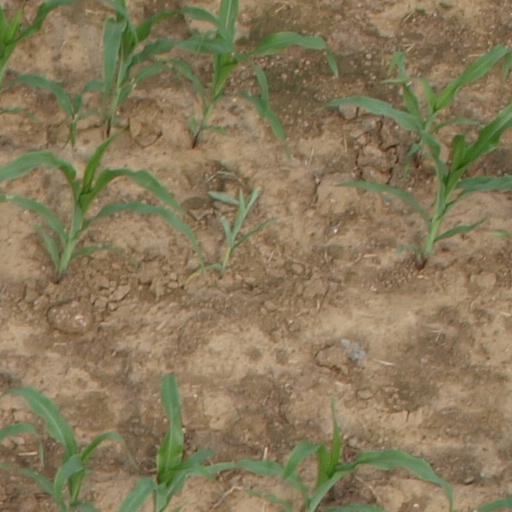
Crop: maize; corn